Ocnus

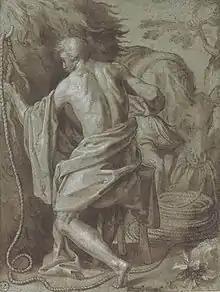
Ocnus by J. Ligozzi (circa 1547-circa 1627)

In Greek and Roman mythology, Ocnus or Bianor was a son of Manto and Tiberinus Silvius, king of Alba Longa. He founded modern Mantua in honor of his mother. Alternatively, he was the son or brother of Aulestes and founded Felsina (modern Bologna), Perusia or Cesena.